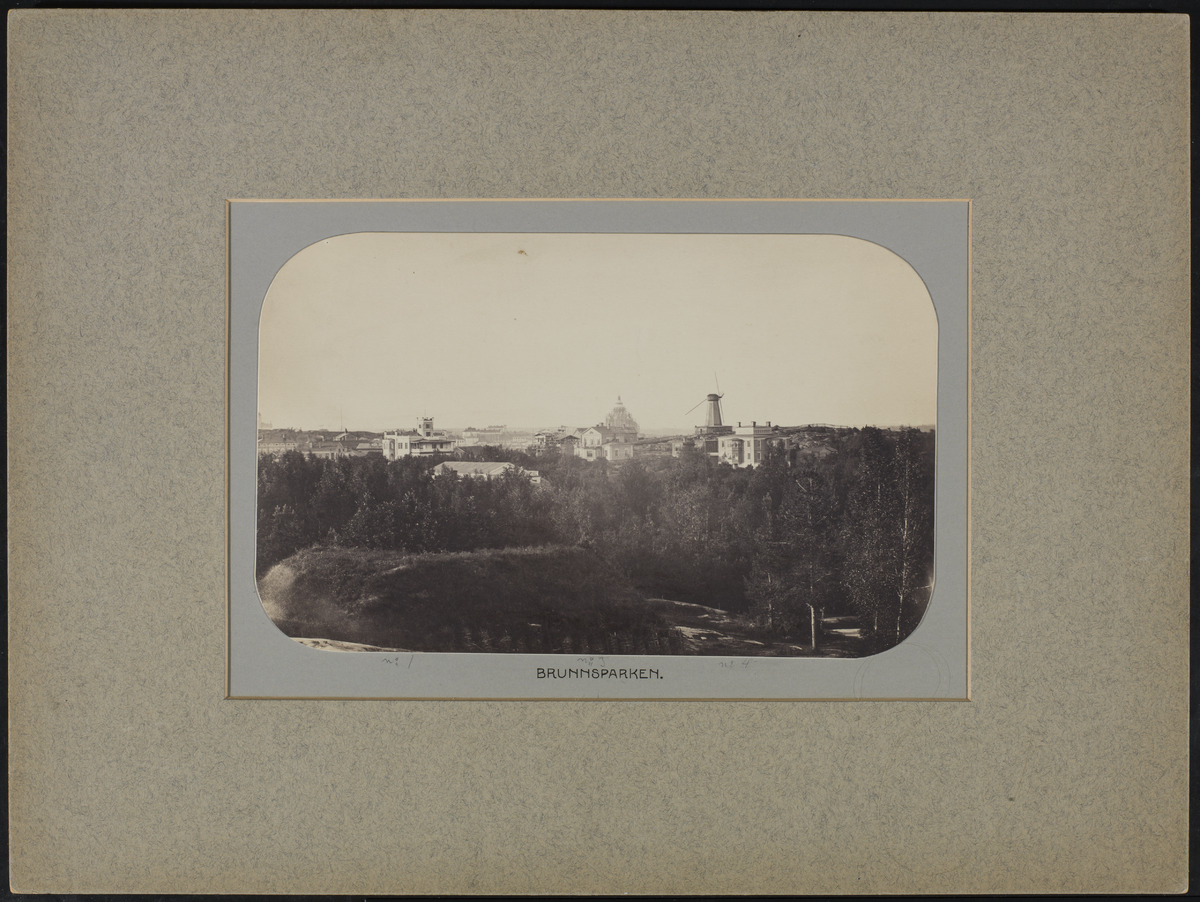
Näkymä Ullanlinnanmäeltä Kaivopuistoon: Spåren huvila, Nybergin huvila ja Vikin huvila, nykyiset osoitteet Itäinen Puistotie 1, 3 ja 5
sisällön kuvaus: Näkymä Ullanlinnanmäeltä Kaivopuistoon: Spåren huvila, Nybergin huvila ja Vikin huvila, nykyiset osoitteet Itäinen Puistotie 1, 3 ja 5. Huvilat purettu.Taustalla tuulimylly ja horisontissa rakenteilla oleva Uspenskin katedraali (rakennettu

1862-68). mustavalkoinen
Kuvaaja: Hårdh, C.A., valokuvaaja
Ajankohta: kuvausaika 1862 - 68
Paikka: Suomi, Uusimaa, Helsinki, Kaivopuisto Helsinki, Itäinen Puistotie 5, 7, 9
Aiheet: huvilat, puurakennukset, kulttuurihistorialliset rakennukset, tuulimyllyt, kirkot, arkkitehtuuri, puut